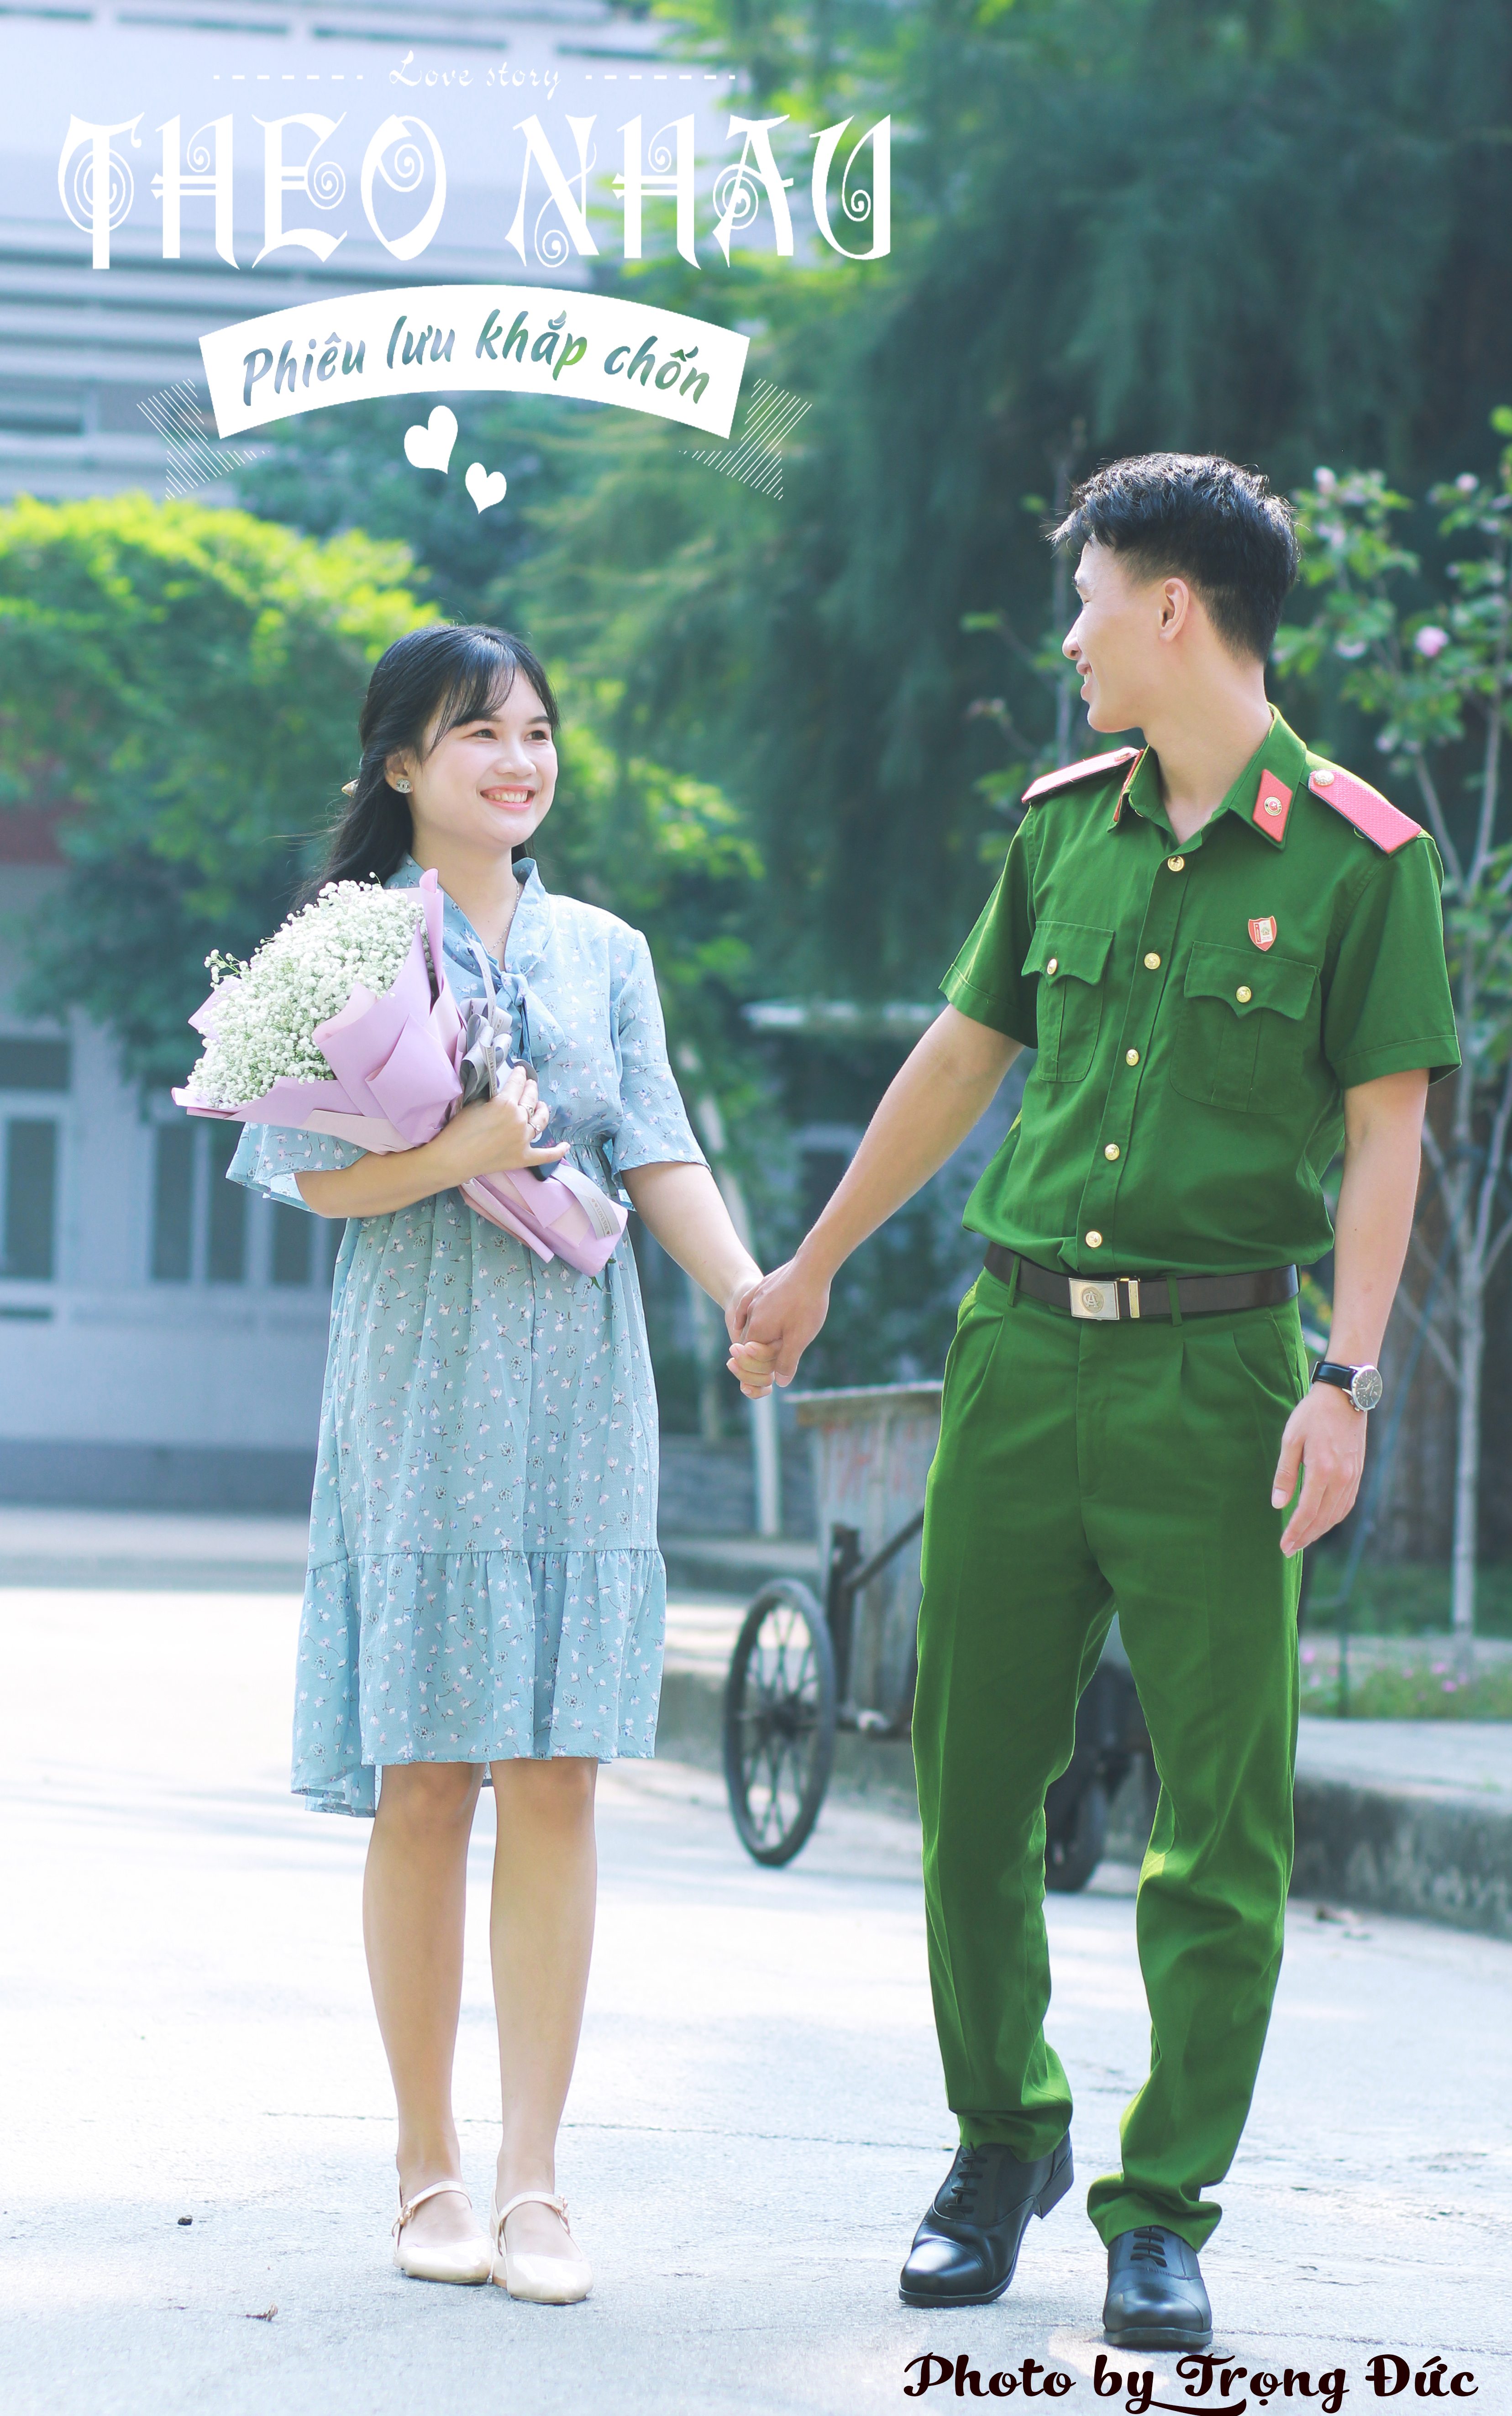
love, snapshot, standing, uniform, interaction, girl, official, product